Mykhailo Holubets

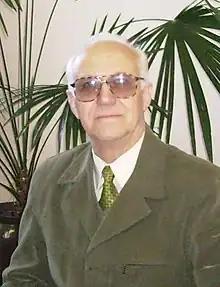
Holubets in 2006

Mykhailo Andriiovych Holubets (30 October 1930 – 14 August 2016) was a Ukrainian environmental scientist and politician who served as a People's Deputy of Ukraine from Kalush between 1990 and 1994. He was a member of the National Academy of Sciences of Ukraine.